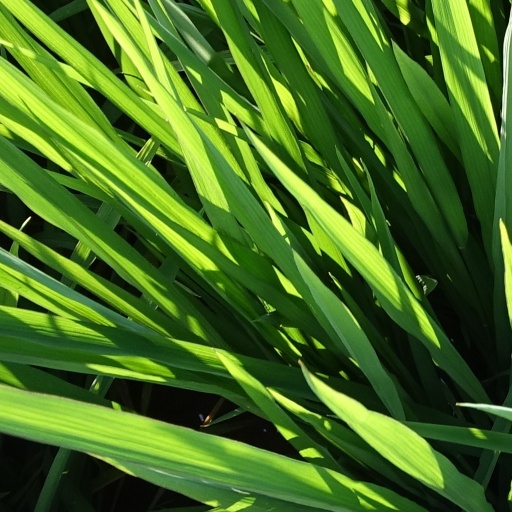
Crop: rice